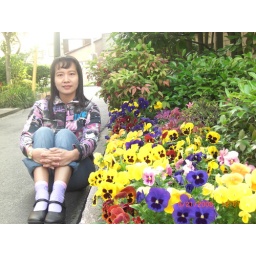
Thai girl in street of Japan, my friend NID